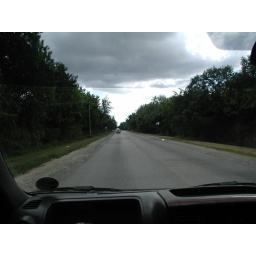
This is the highway in Barbados. It is limited access with rock wall on both sides.